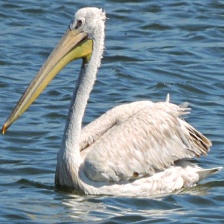
Species: DALMATIAN PELICAN
Scientific name: PELECANUS CRISPUS